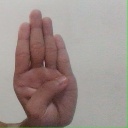
अक्षर: ब